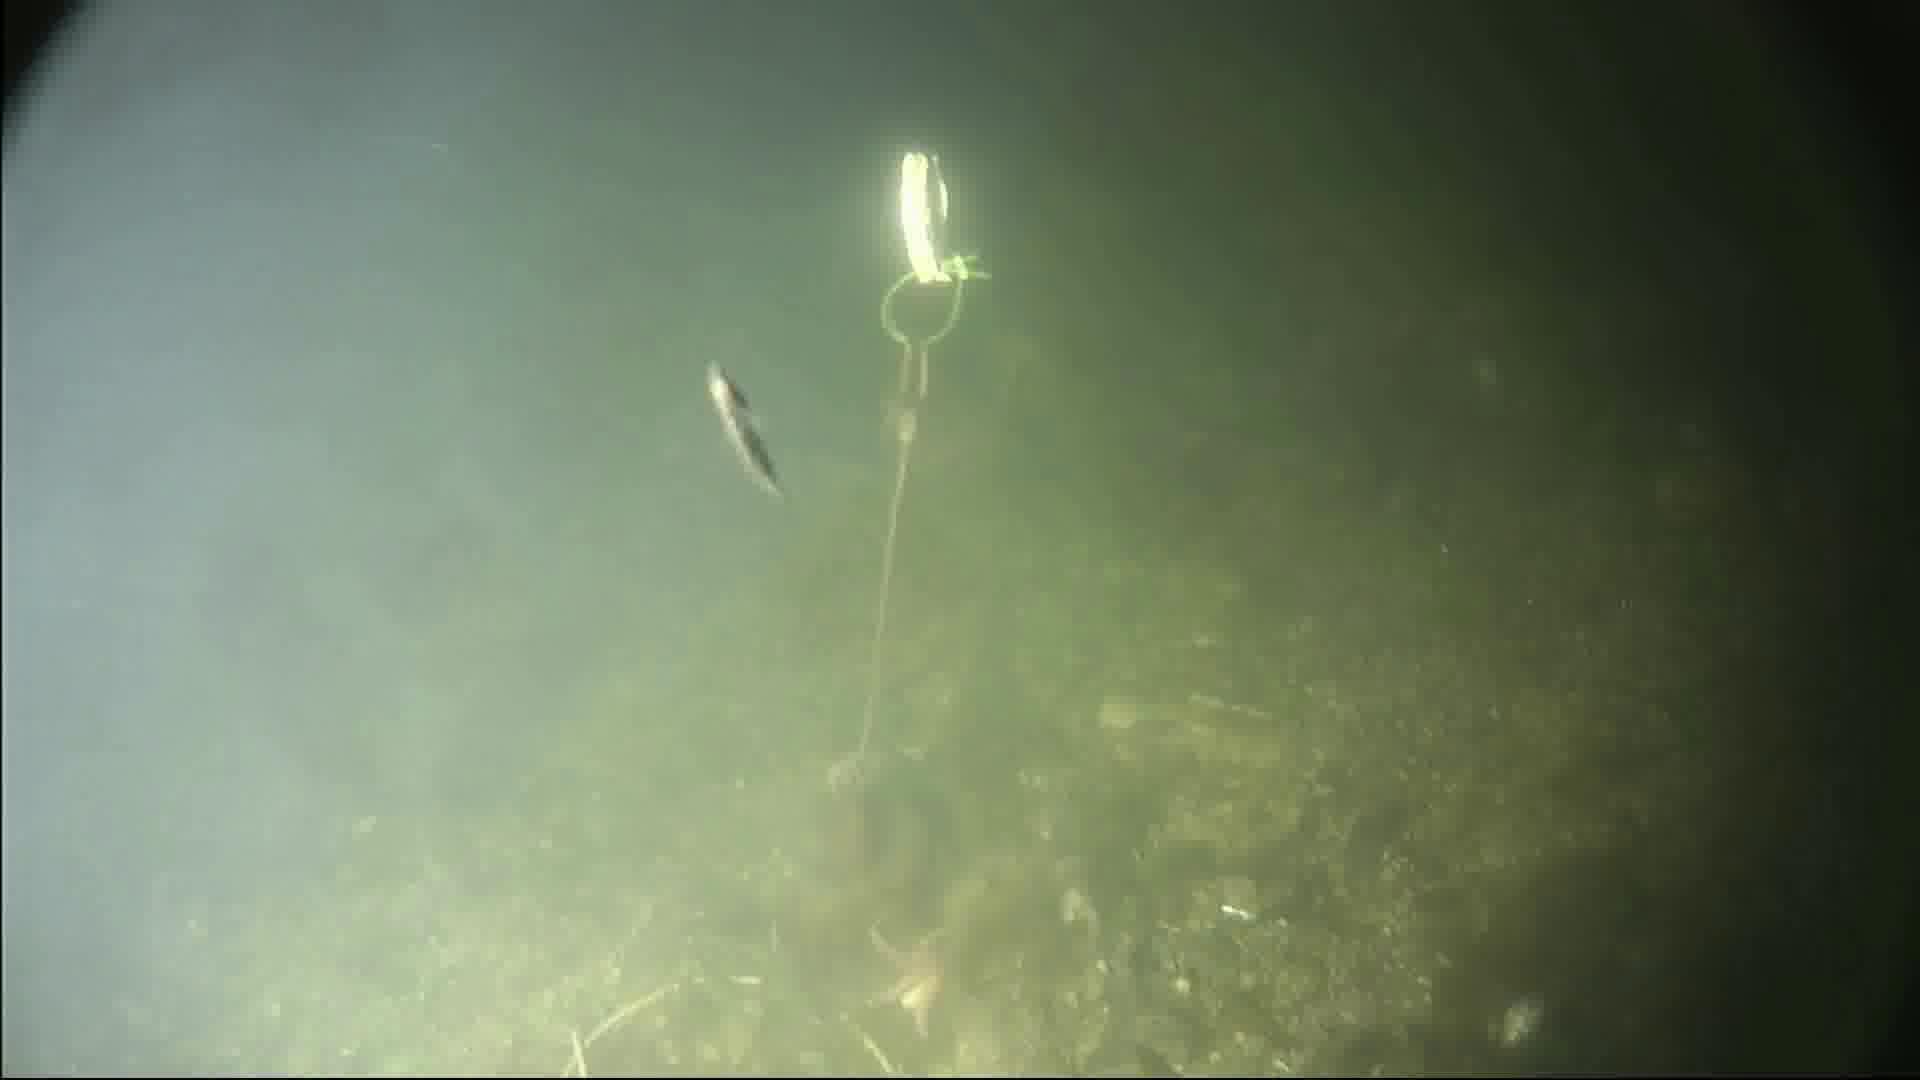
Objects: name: starfish
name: small_fish